Channels TV

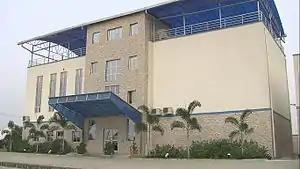
Channels TV headquarters

On 22 March 2014, Tezuka Productions partnership with Channels TV to broadcast 8 episode spin-off series of Astro Boy, Little Astro Boy, which was aimed for preschoolers on Channels TV's children's block.